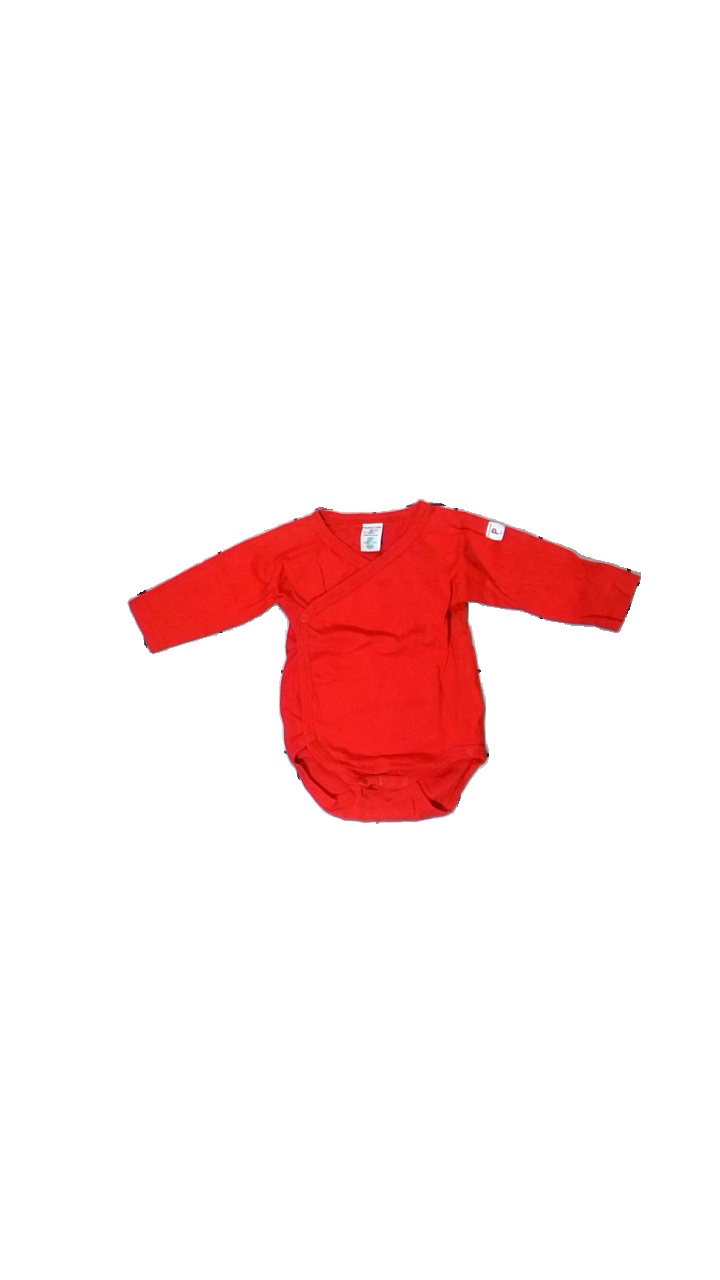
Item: Top (Children)
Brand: Polarn Och Pyret
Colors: Red
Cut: Regular
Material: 100% cotton
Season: All
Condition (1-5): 2
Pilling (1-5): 3
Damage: washed out
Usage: Export
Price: <50